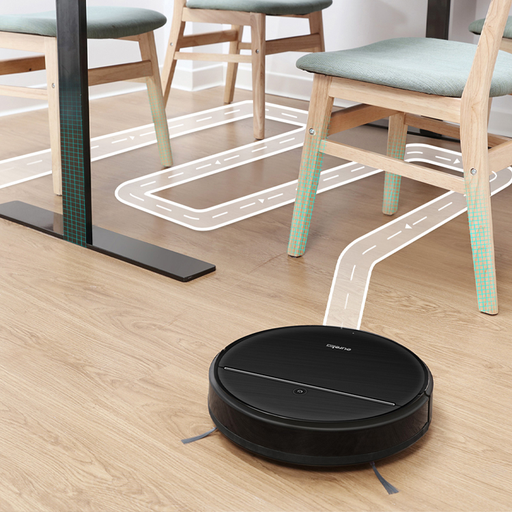
קטגוריה: מתנות בתוספת תשלום
תיאור: שואב אבק רובוטי
דגם: NER450
תשלום נוסף: 200 ₪
מידע נוסף: מתנה בתוספת תשלום